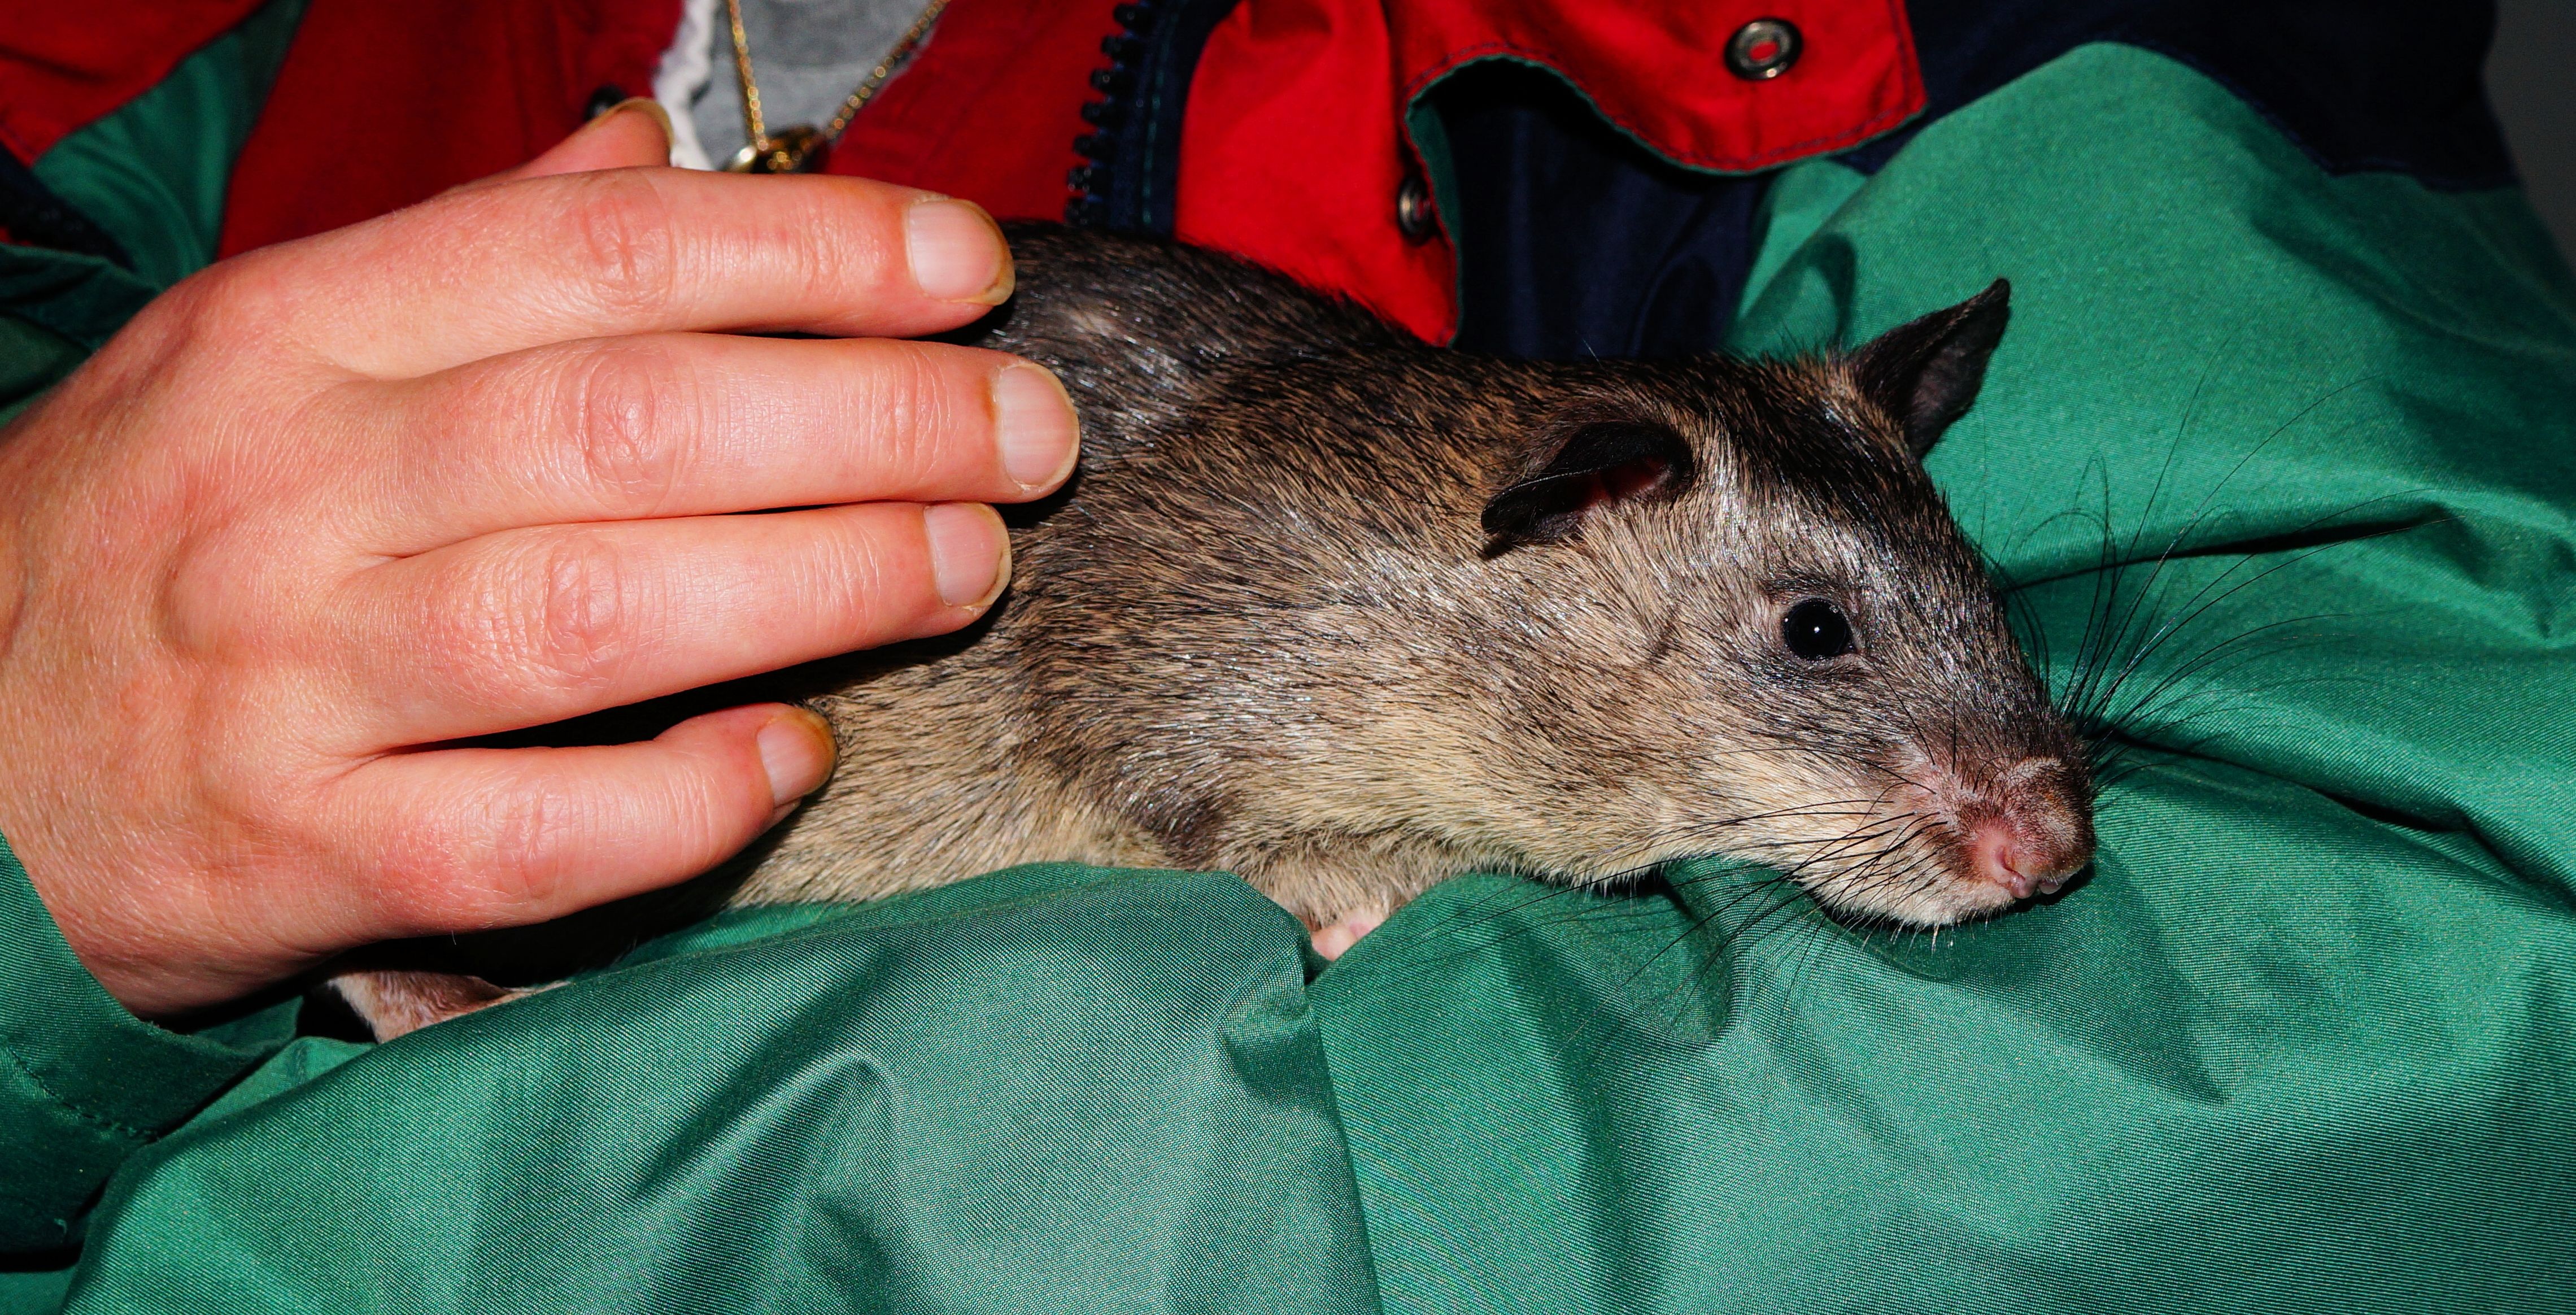
mouse, cute, pet, fur, africa, mammal, close, rodent, rat, whiskers, vertebrate, cuddly, pest, small animal, muroidea, degu, muridae, gambian rat, giant hamster rat, bicolour tail, cricetomys gambianus